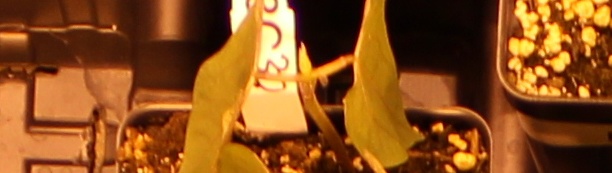
Label: Blackbean